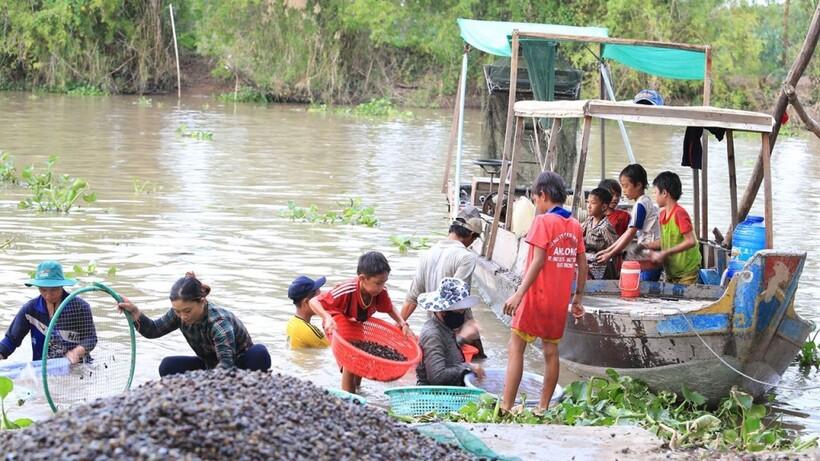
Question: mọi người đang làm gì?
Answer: đang bắt ốc